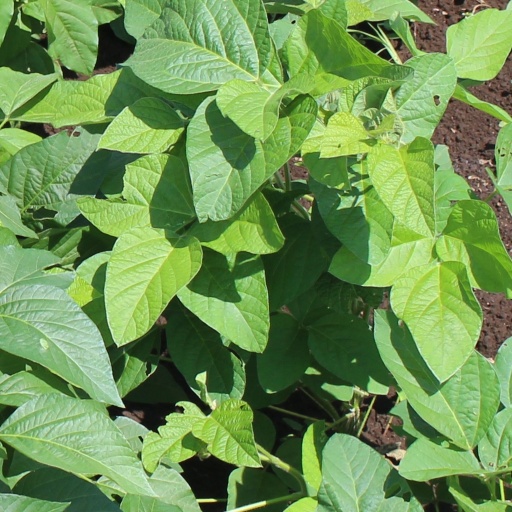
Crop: soybean